Lottie Pickford

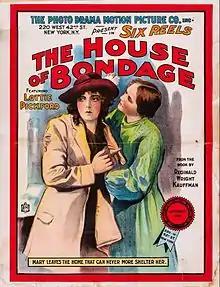
"The House of Bondage" (1914) poster

Between 1909 and 1910, Mary made eighty shorts, Jack made twenty-eight, and Lottie made twenty-five. Of the three Pickfords, Lottie's talents were considered the weakest. Actress Linda Arvidson said Mary had claimed her sister was not pretty enough for films, and had done her best to keep her away from Biograph. When the Biograph Company departed for California, Lottie Pickford and her mother were left behind. She would eventually join her sister in California.